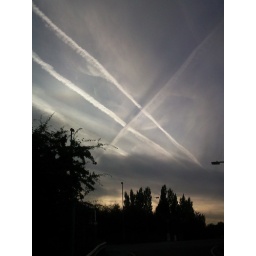
The sky over Hucknall as I walked home from the train station last night